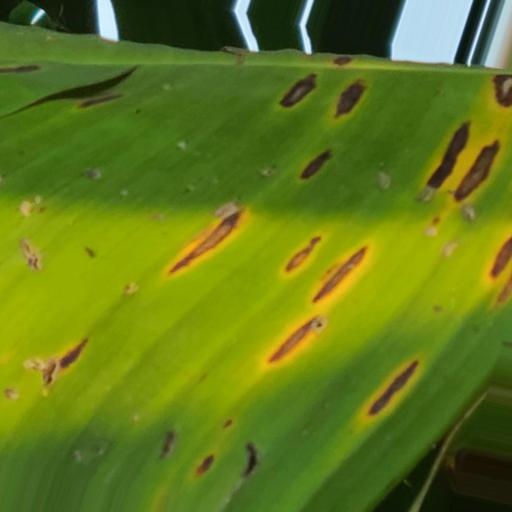
Label: yellow_sigatoka